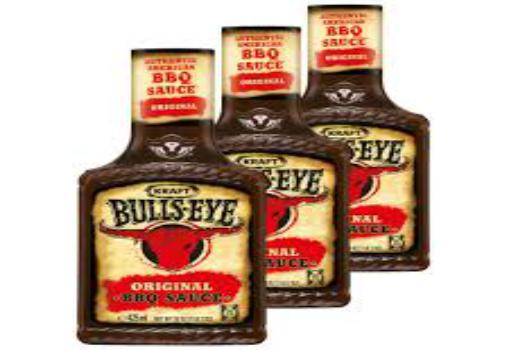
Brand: Bulls-Eye Barbecue
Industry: Food